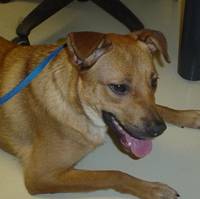
Label: dog